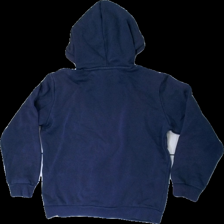
View: back
Type: Hoodie
Category: Children
Brand: Puma
Colors: Blue, White
Material: 73% cott, 27% poly
Pattern: Logo print
Cut: Regular
Size: 152
Stains: Minor
Damage: sunbleached around hood
Damage location: top center
Price range: <50
Recommended usage: Export
Description: Blue sunbleached hoodie from PUMA, size 152. Poor condition.